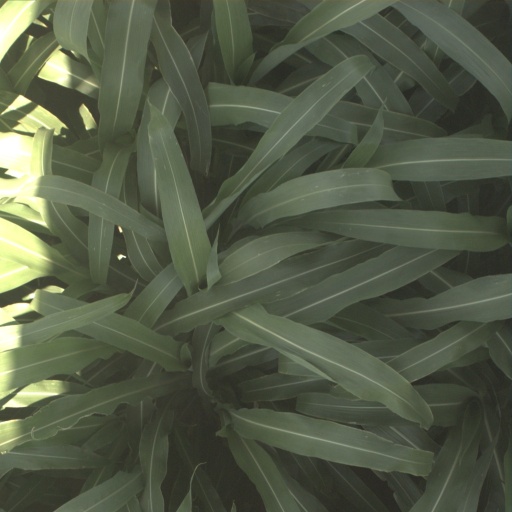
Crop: sorghum